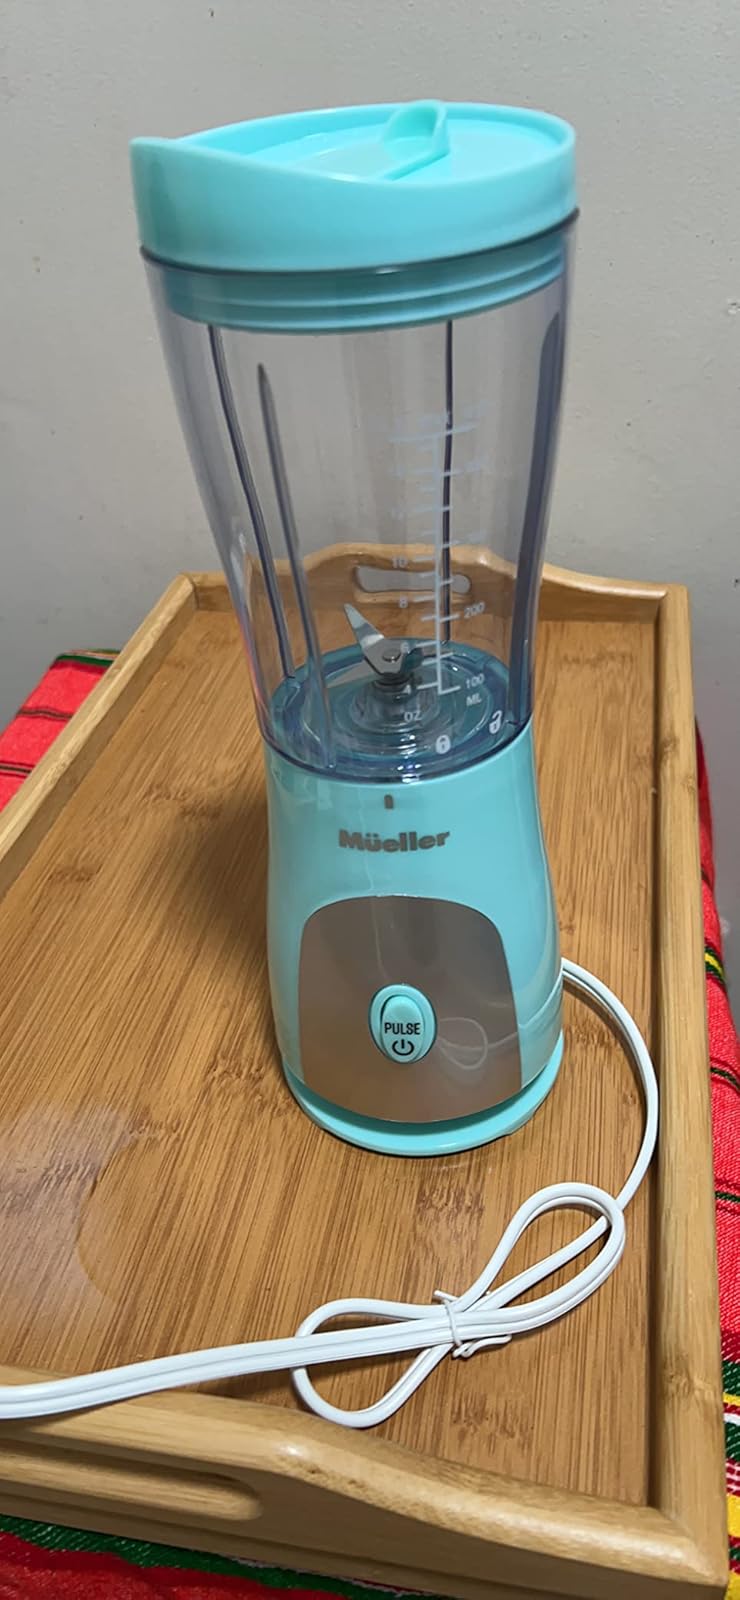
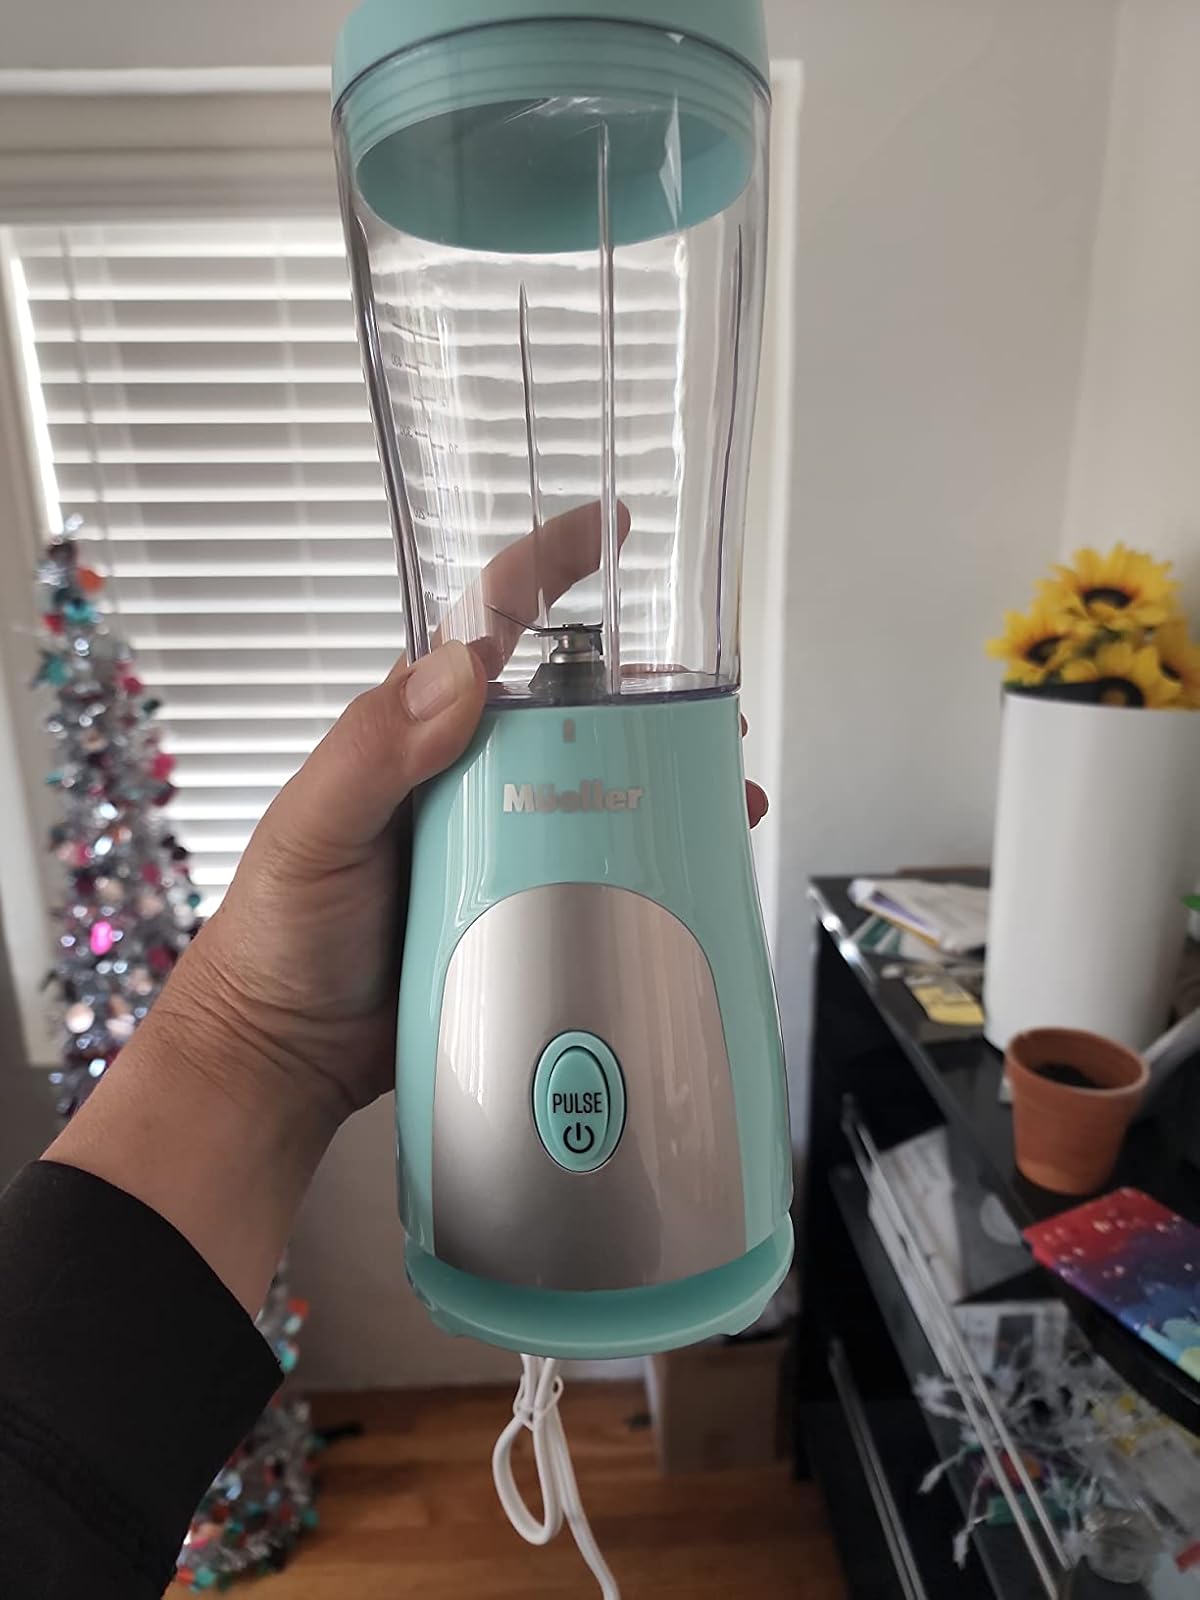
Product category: items_blender
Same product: yes